Charles Babbage

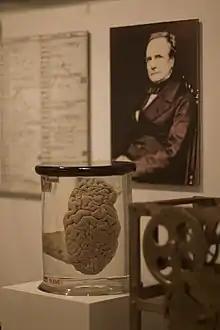
Charles Babbage's brain is on display at The Science Museum.

On 25 July 1814, Babbage married Georgiana Whitmore, sister of British parliamentarian William Wolryche-Whitmore, at St. Michael's Church in Teignmouth, Devon. The couple lived at Dudmaston Hall, Shropshire (where Babbage engineered the central heating system), before moving to 5 Devonshire Street, London in 1815.